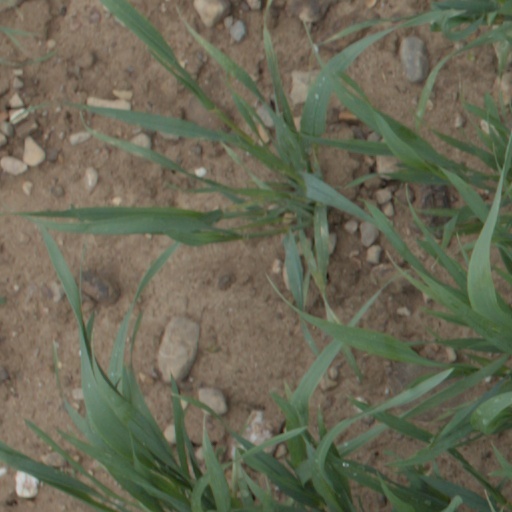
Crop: wheat